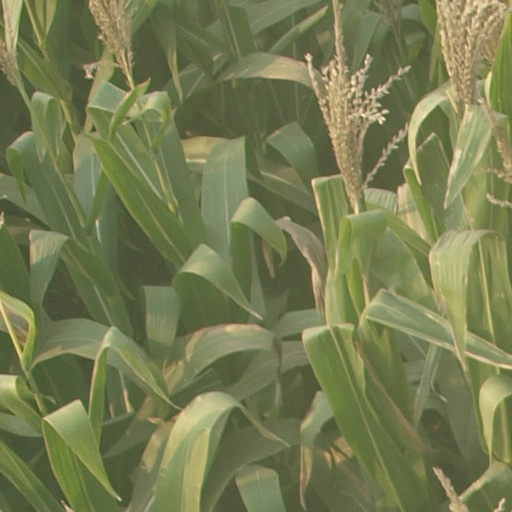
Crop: maize; corn